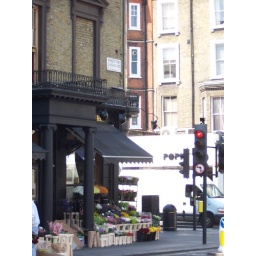
flower market near flat